Yrjö Norta

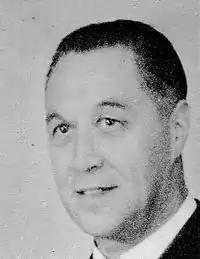

Yrjö Norta (originally Nyberg, 18 March 1904 – 11 November 1988) was a Finnish film director, screenwriter, editor, cinematographer and sound editor. Occasionally he used the pseudonyms Georg Nyberg and Ilmari Waltamaa. He was also the production manager and one of the founders of the film production company Fenno-Filmi.